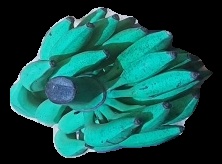
Variety: elakki-bale
Grade: grade3